The Roof (1956 film)

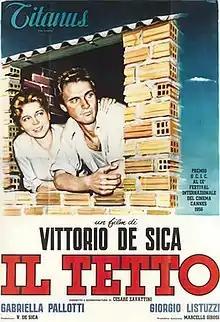

The Roof is a 1956 Italian drama film directed and produced by Vittorio De Sica.